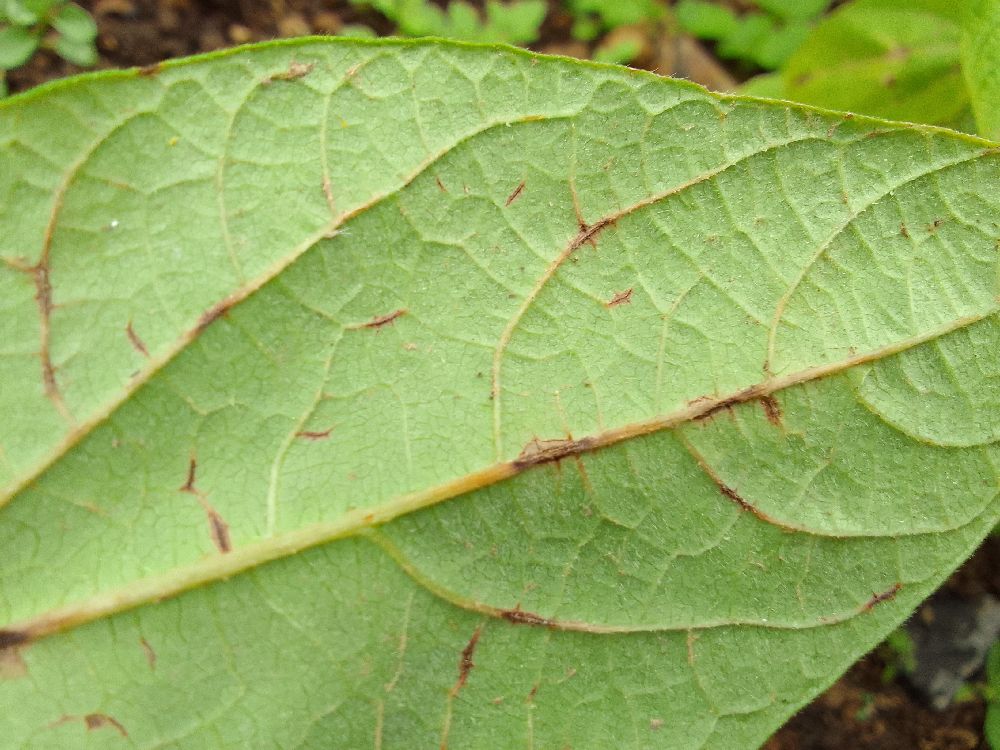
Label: anthracnose